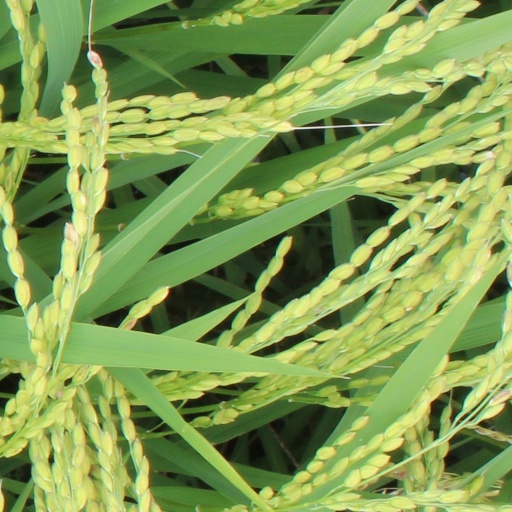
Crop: rice